John MacDonald of Garth

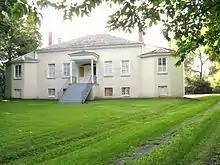
Built in 1816, MacDonald named the house 'Garth' for his childhood home. He left the house in 1823 and left it to his eldest daughter, Mrs Eliza Campbell. The house became known as Inverarden from the 1870s and remained in the Campbell family until 1965.

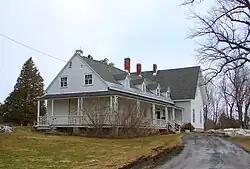
After MacDonald left his first wife in 1823, he moved into this home at Williamstown, which had belonged to his second wife's uncle, Hugh McGillis

Under Shaw, MacDonald was in charge of the building of Fort Augustus near Edmonton, Alberta, in 1795 and of Rocky Mountain House, Alberta, in 1799. In 1800, he was made a wintering partner of the North West Company and two years later he replaced Shaw at Fort des Prairies (Augustus), the largest department in the north. In 1803–04, he visited relatives in London where he had his portrait done. In 1805, he established New Chesterfield House and continued to spend his winters in the north until 1808 when he fell ill. Returning to Montreal, he stayed with his sister, Magdalen, and her husband William McGillivray at Chateau St. Antoine, one of the early estates of the Golden Square Mile. That same year he was elected to the Beaver Club, where he ran up a huge entertainment bill.